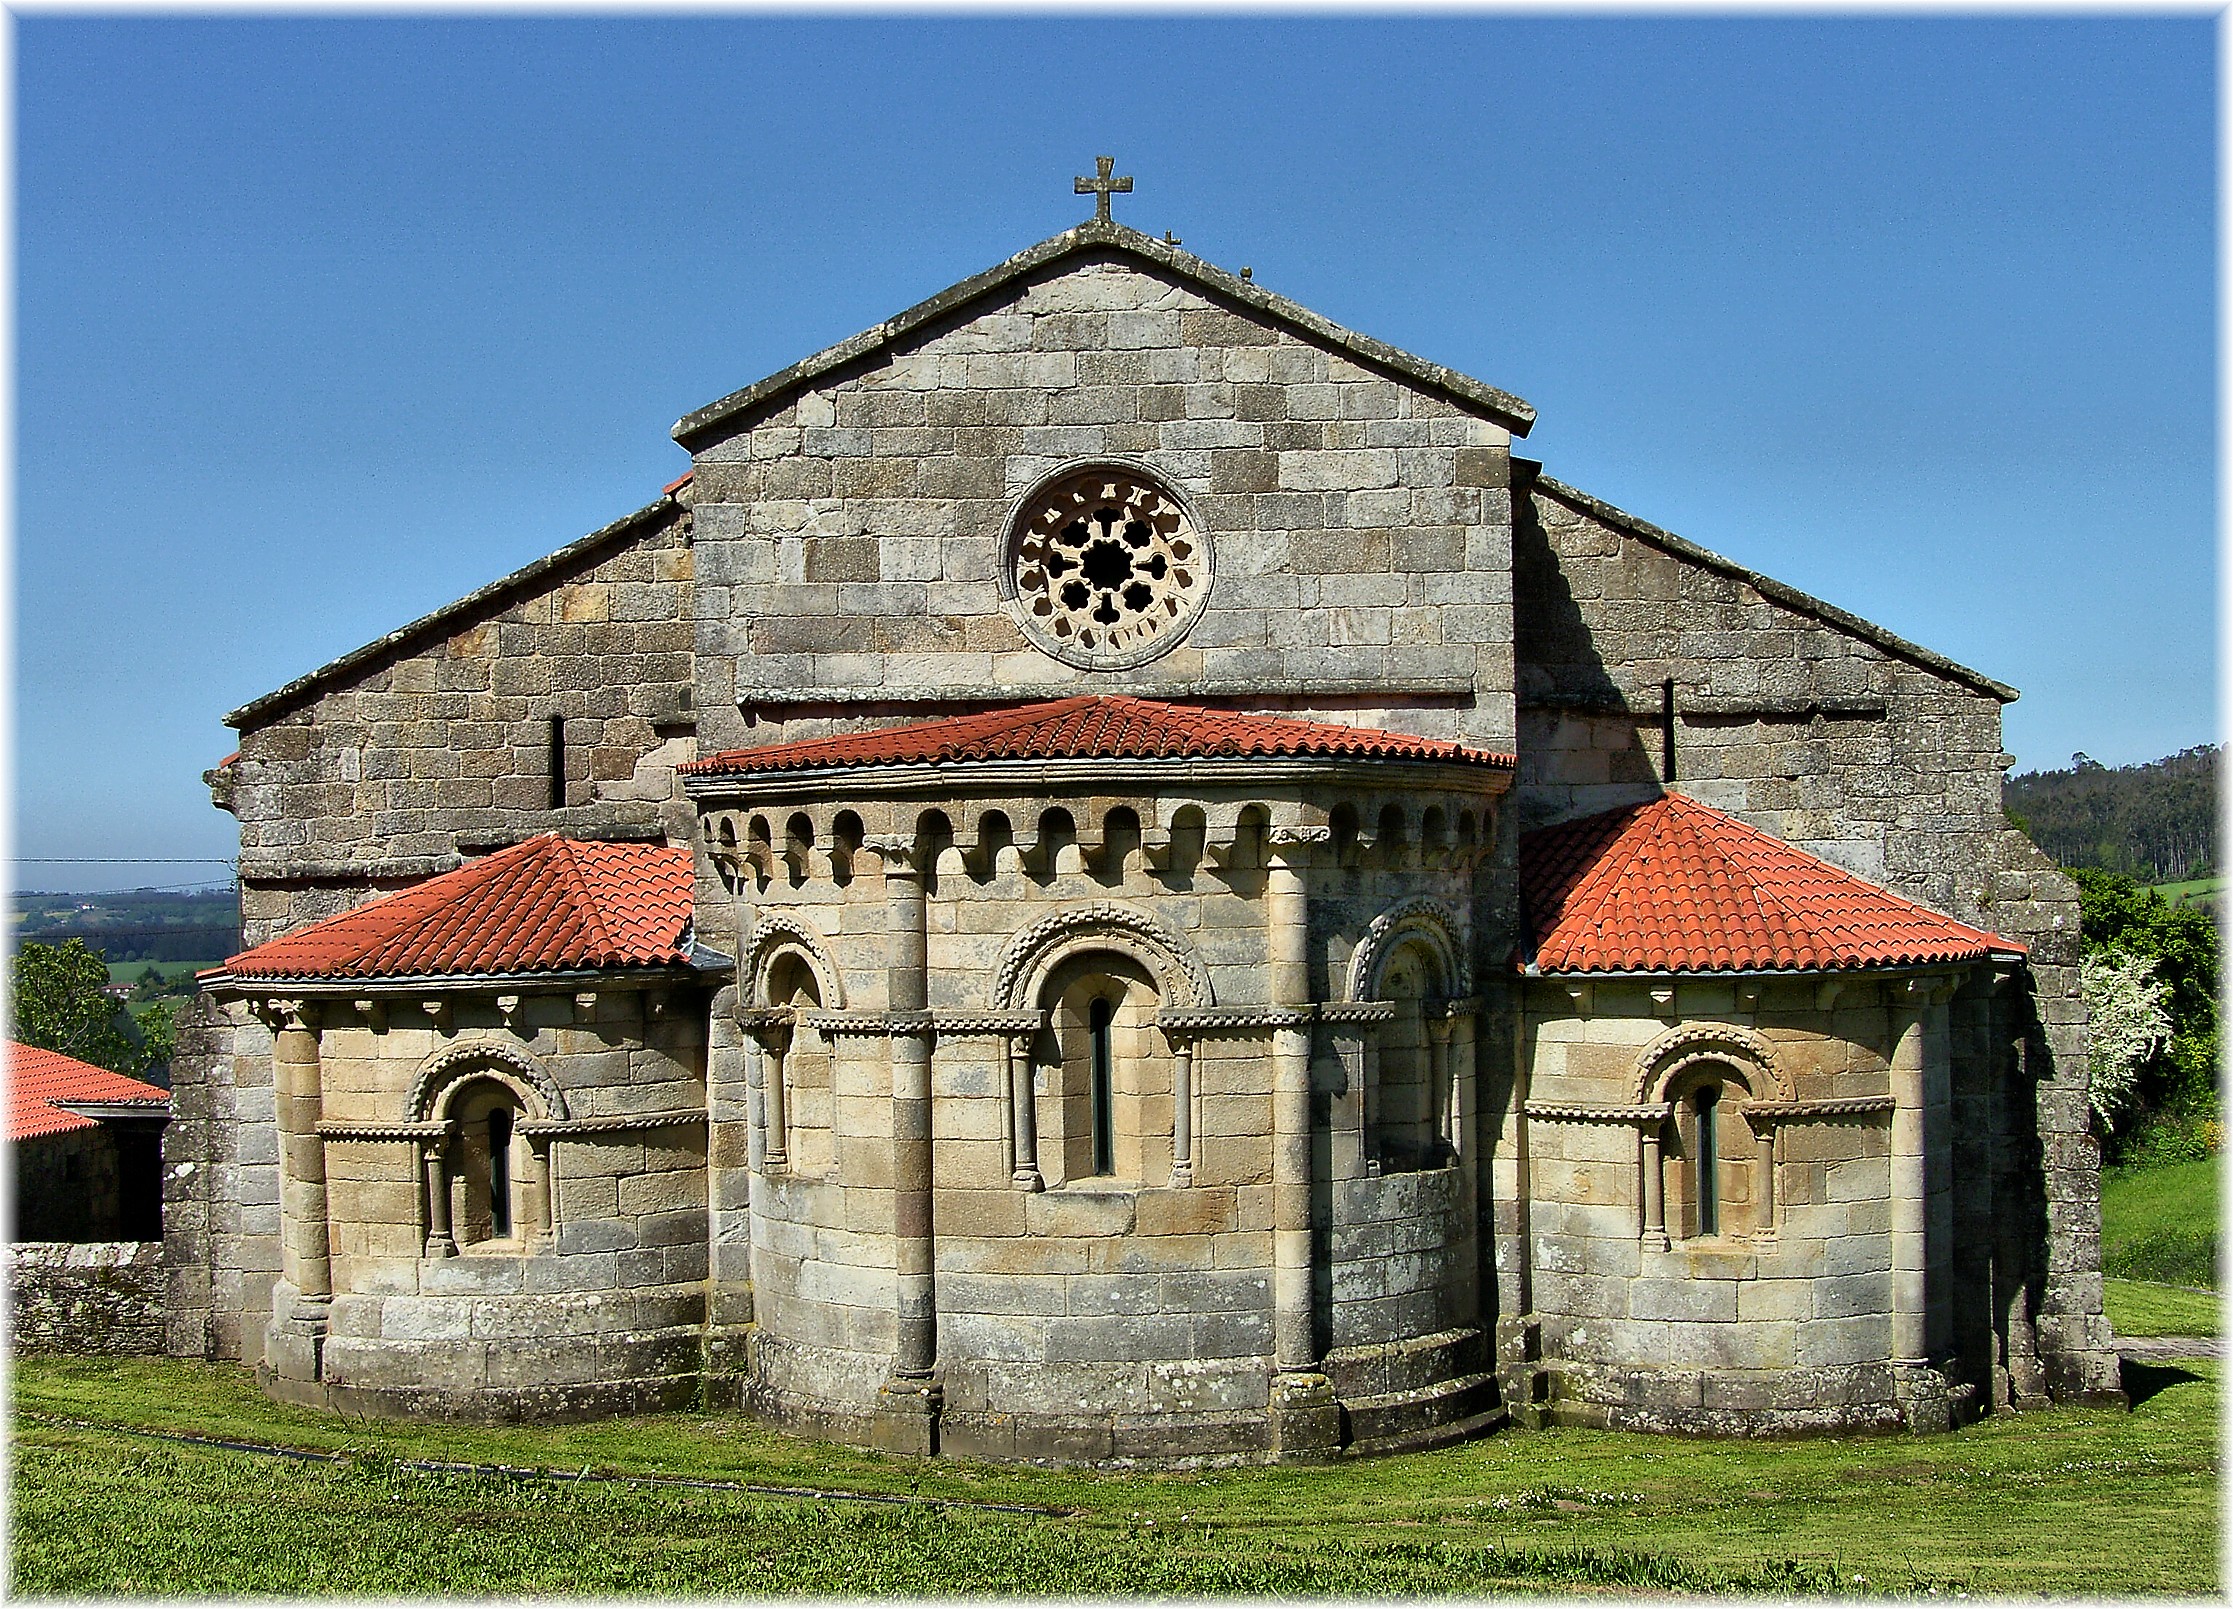
house, building, europe, facade, church, chapel, place of worship, spain, monastery, arquitectura, europa, synagogue, galicia, piedra, romanico, estate, pedra, espana, galiza, arquitecture, iglesias, igrexas, provinciacoru a, leuropepittoresque, spanish missions in california